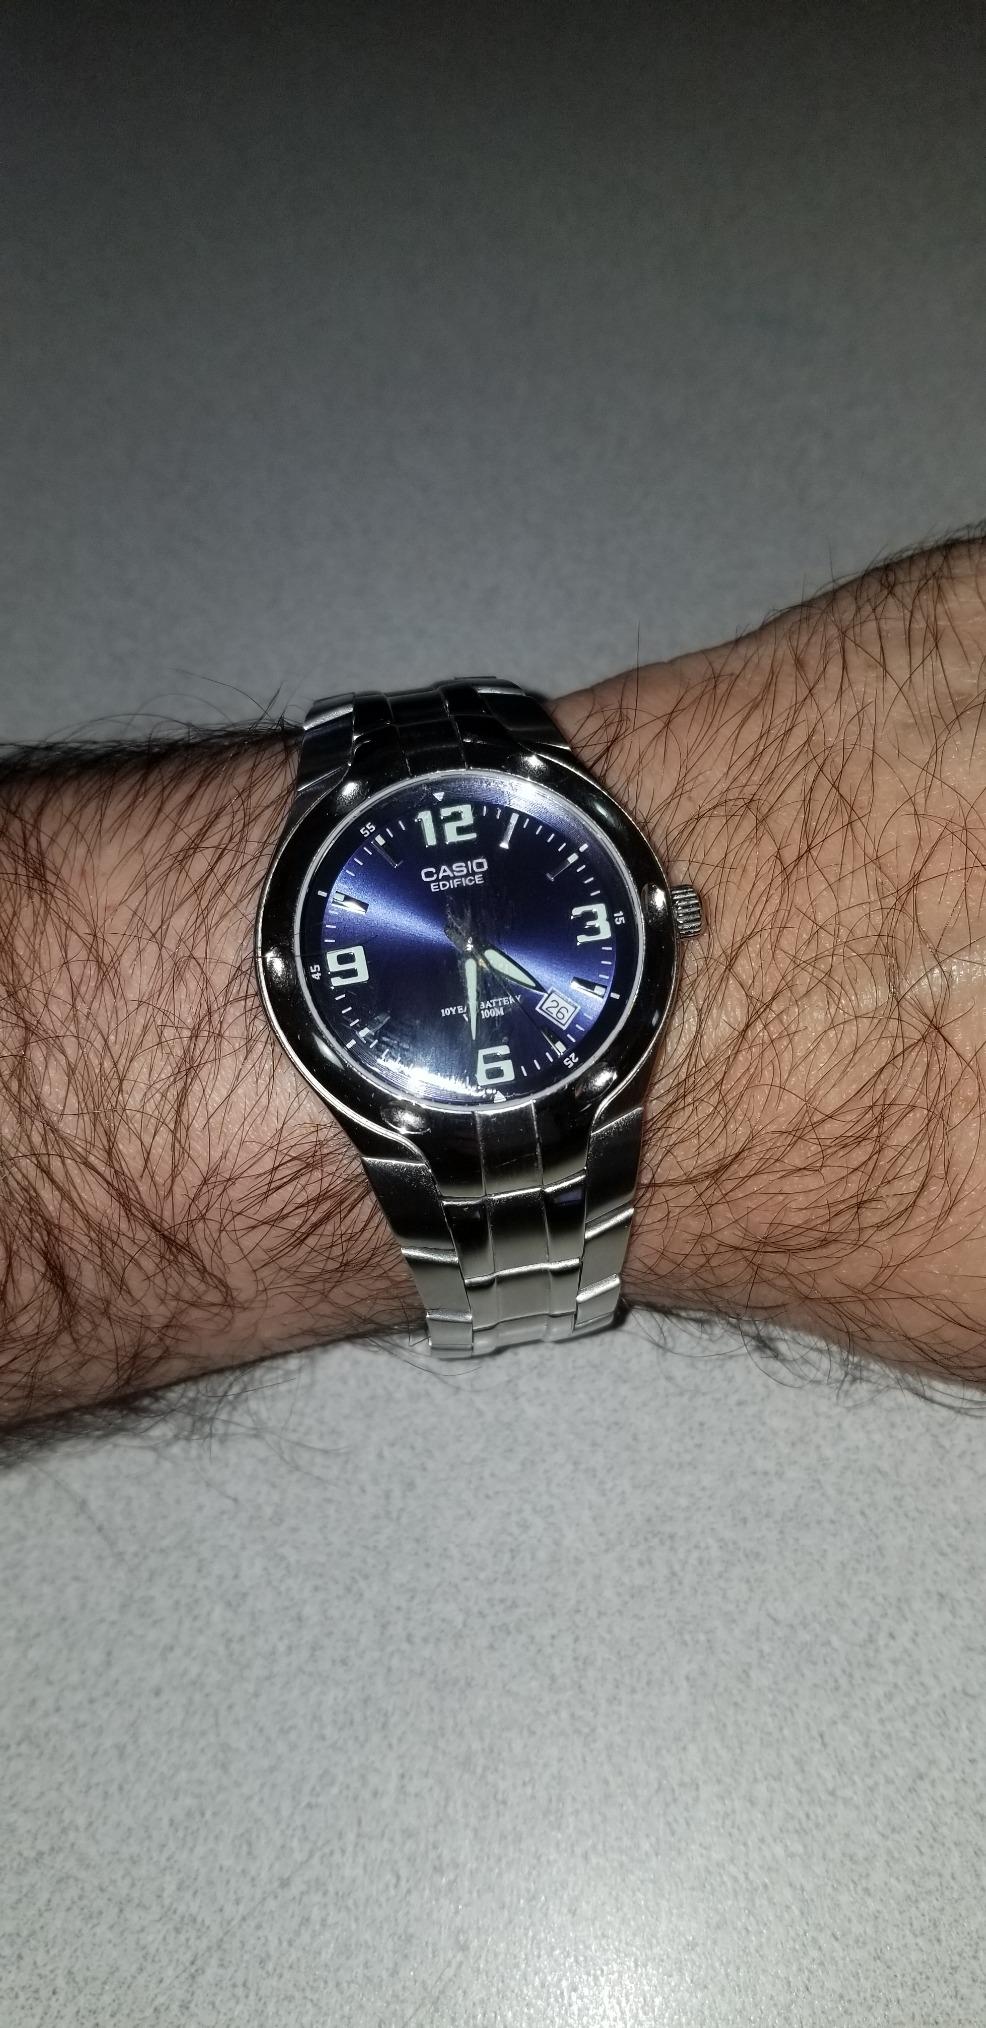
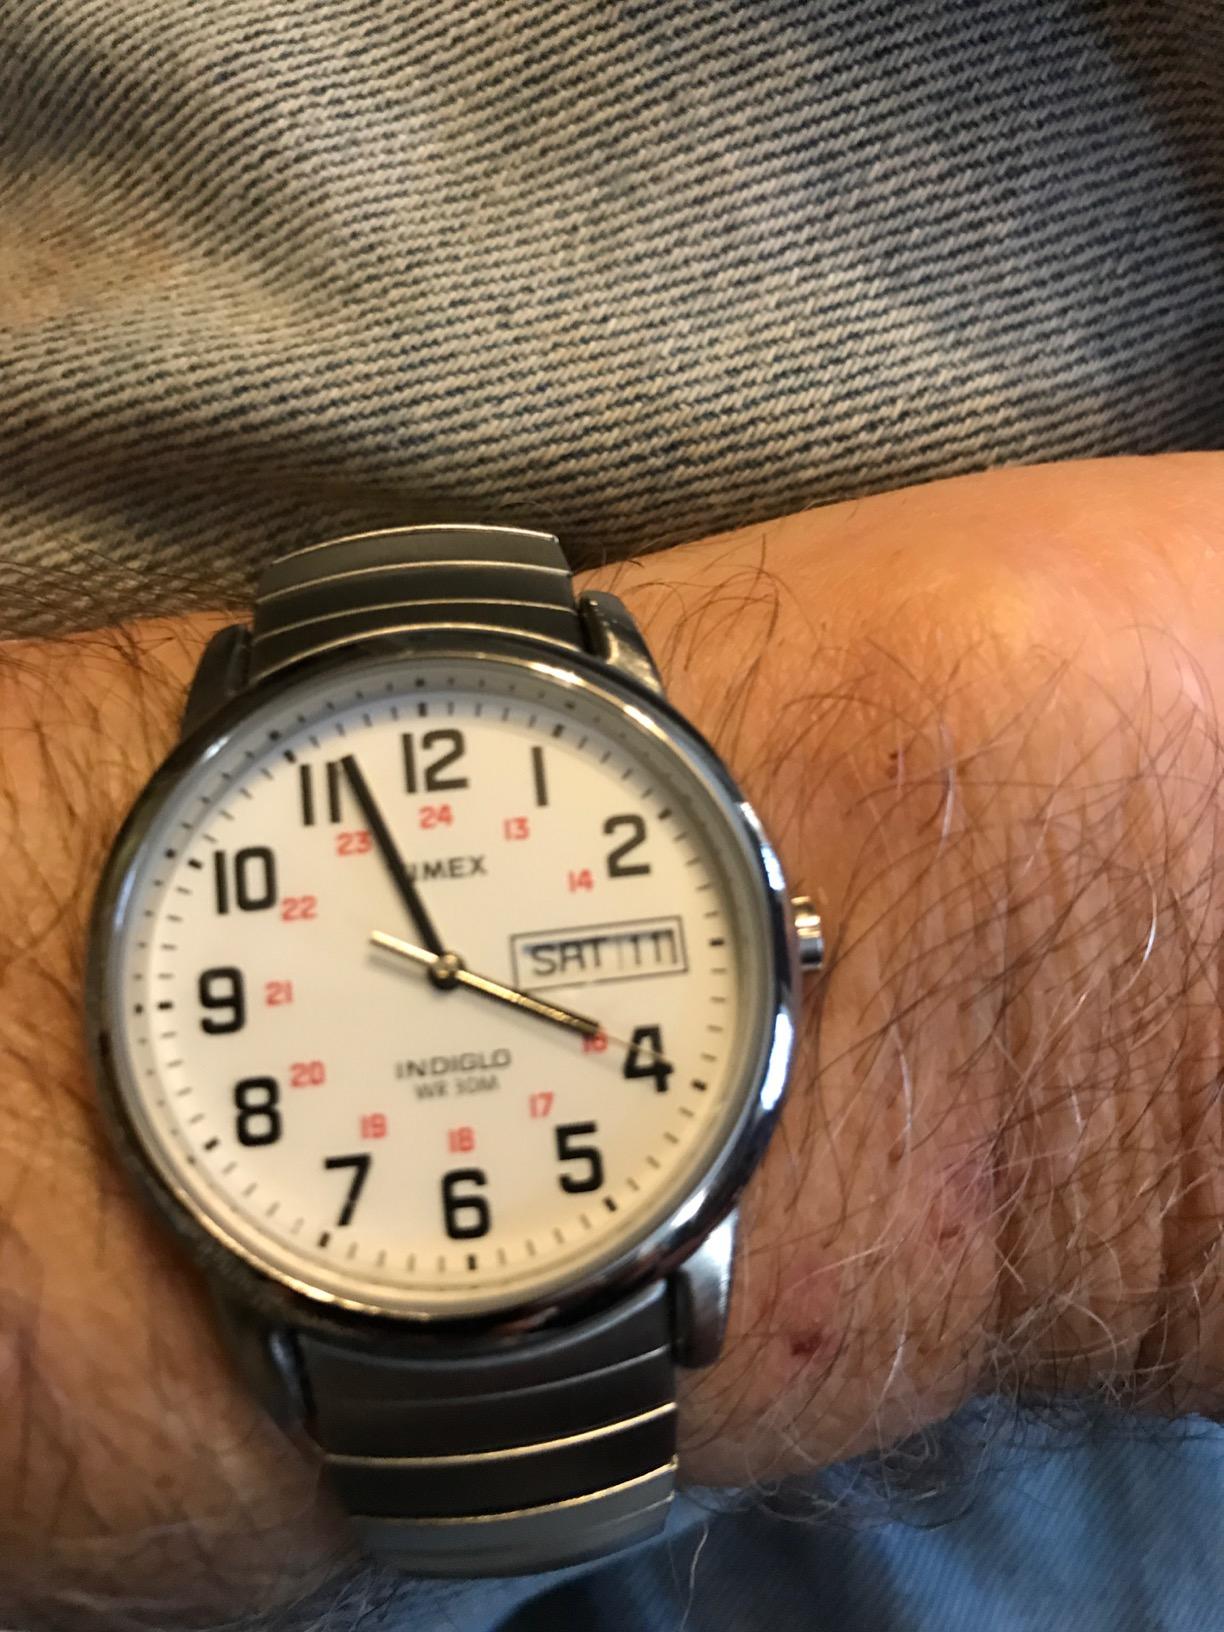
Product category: accessories_watch
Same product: no